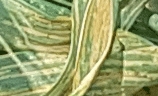
Label: Wheat___Yellow_Rust